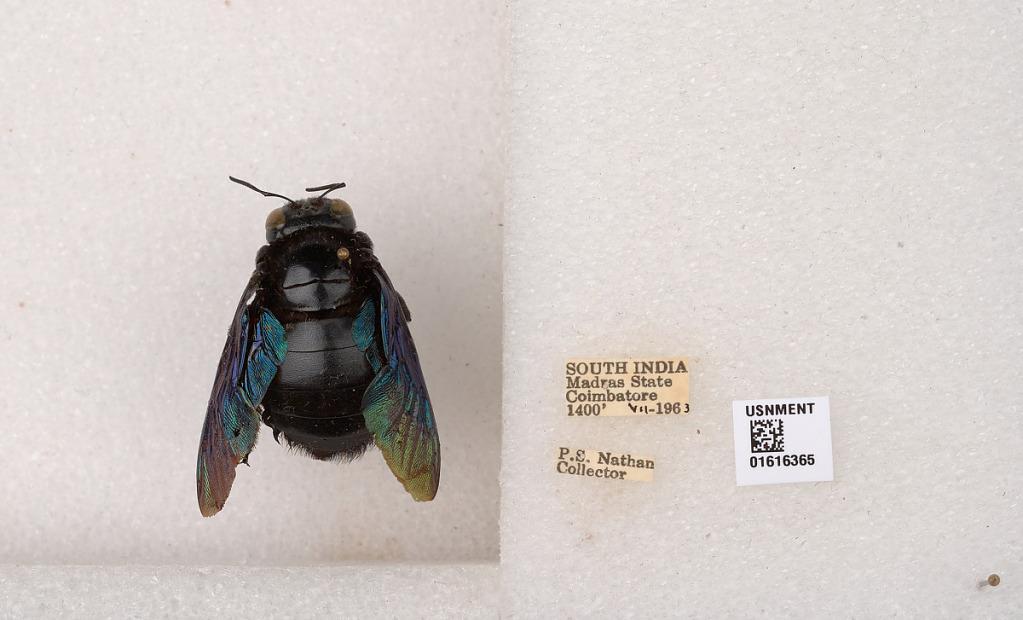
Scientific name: Xylocopa (Mesotrichia) tenuiscapa Westwood
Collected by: P. Nathan
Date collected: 1963-7-1
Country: India
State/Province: Tamil Nadu
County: Coimbatore
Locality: Coimbatore